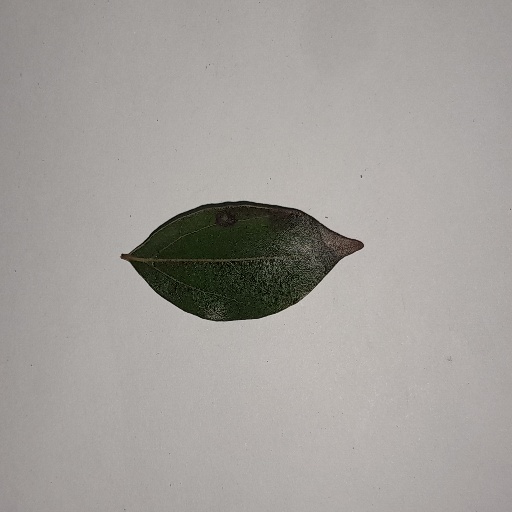
Species: Camphor
Leaf condition: Bacterial Spot